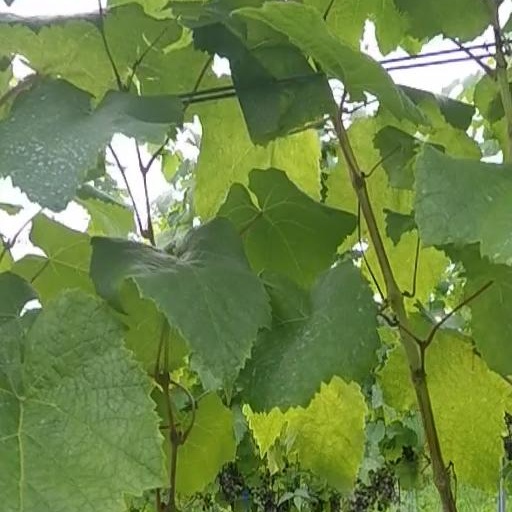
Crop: grape